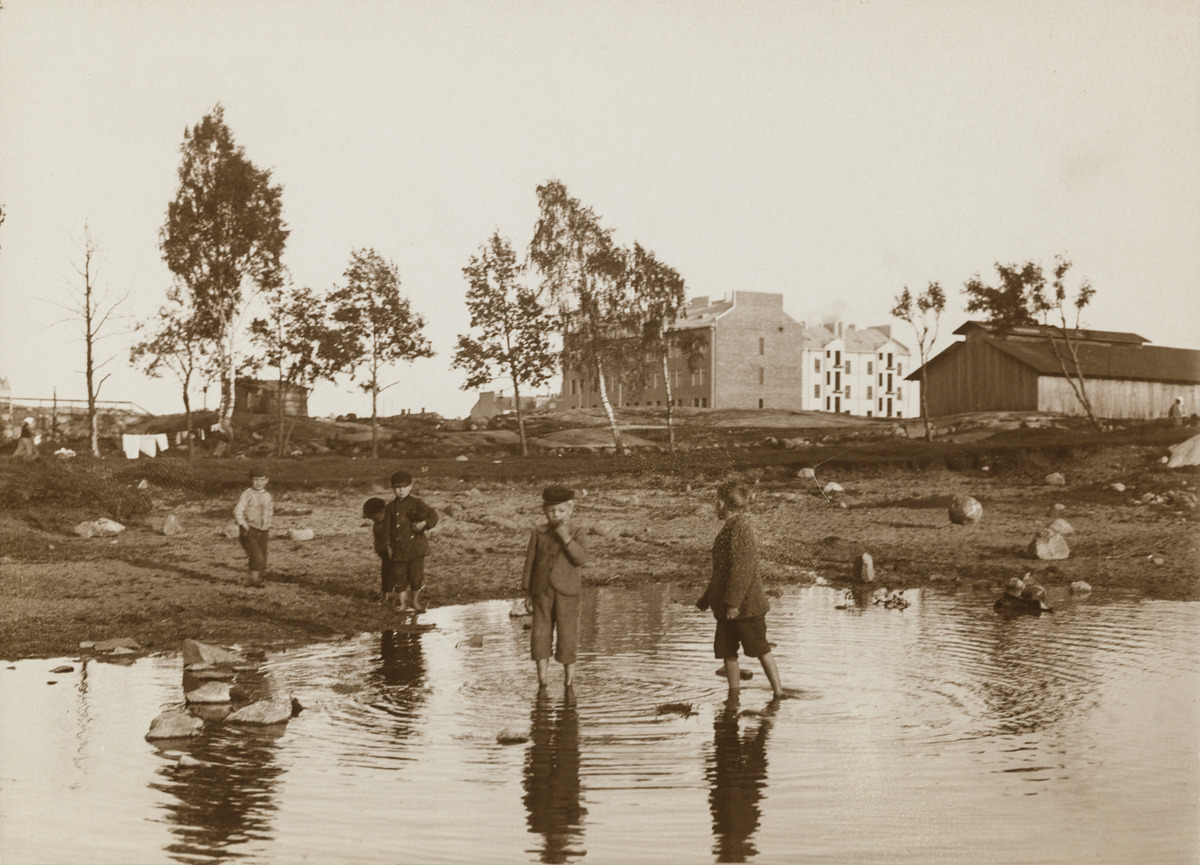
Rakentamaton alue ja vesilammikko Huvilakadun ja Laivurinkadun välissä
sisällön kuvaus: Rakentamaton alue ja vesilammikko Huvilakadun ja Laivurinkadun välissä. Taustalla näkyy vastavalmistunut asuinrakennus Pietarinkatu 20 -  Kapteeninkatu 8-10. Etualalla lapsia, joista osa lammikossa seisomassa ja osa rannalla katselemassa. mustavalkoinen
Ajankohta: kuvausaika 1903 n
Paikka: Suomi, Uusimaa, Helsinki, Ullanlinna Helsinki, Kapteeninkatu 8-10. Pietarinkatu 20
Aiheet: lammikot, pojat, lapset, ulkoilu, rakentamattomat alueet, kivirakennukset, jugend, arkkitehtuuri